Shrines of Gaiety

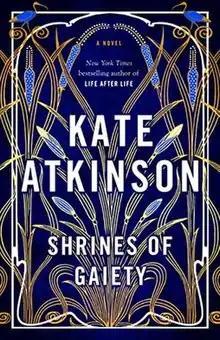
First edition

Shrines of Gaiety is a novel by British author Kate Atkinson, published in 2022 by Doubleday.